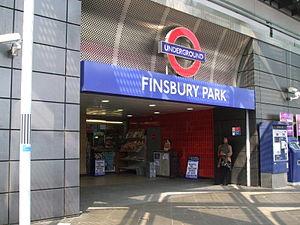
Finsbury Park est une station du métro de Londres située dans le borough londonien d'Islington. La station est sur la Piccadilly line et la Victoria line en zone 2.